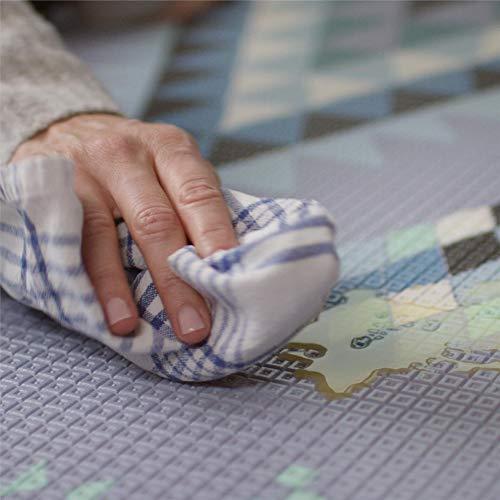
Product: Play with Pieces, Reversible Play Mat, Moroccan Rug Plus Polka Dot
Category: Baby Products | Activity & Entertainment | Baby Gyms & Playmats
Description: Rolls up or tucks away underneath furniture in seconds.
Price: $149.00